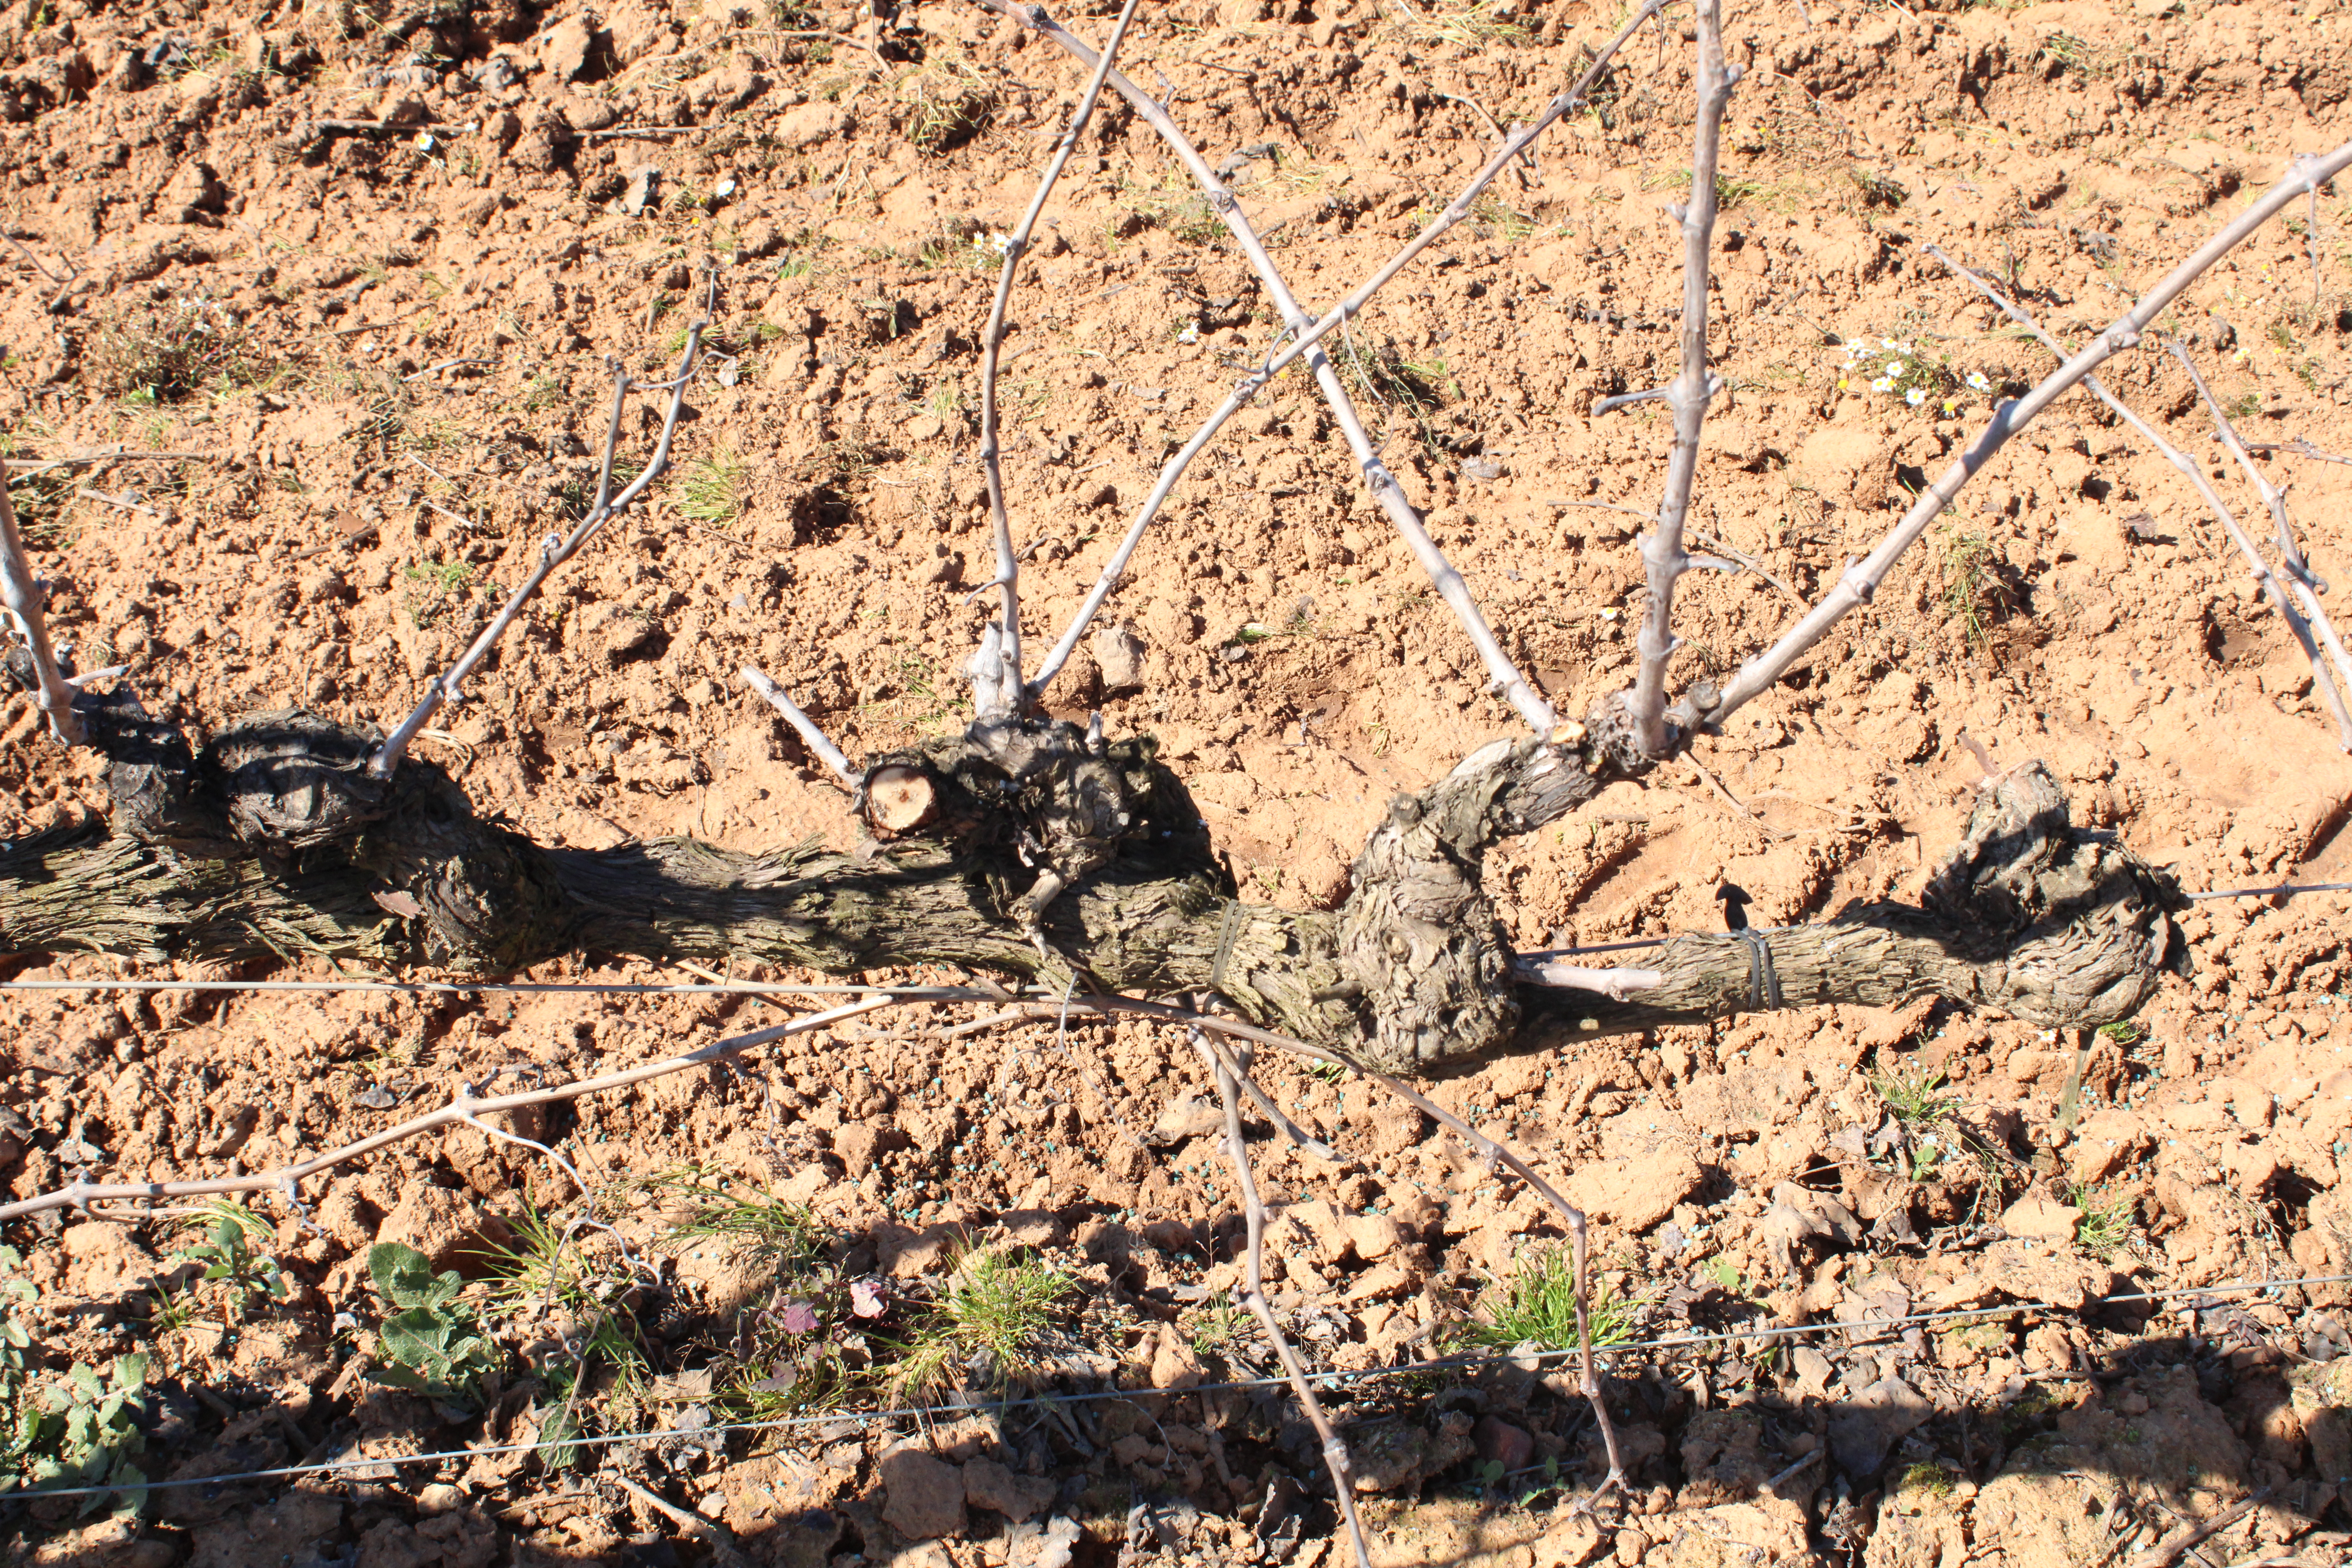
Unpruned shoots: 7
Pruned shoots: 2
Trunks: 1